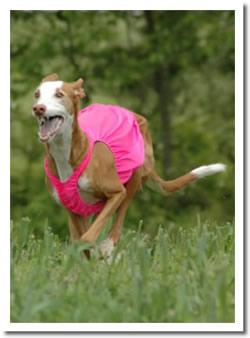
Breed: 210-n000006-Ibizan_hound